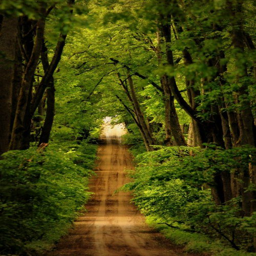
dirt road lined with hardwoods ... wonder what 's at the end of the lane ?